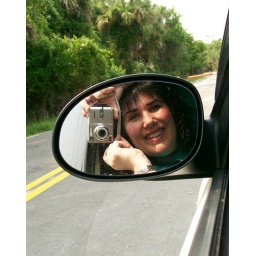
Day 27- Reflections in a car mirror